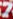
Number: 7